Anti-fouling paint

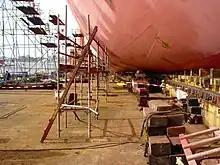
New ship being prepared for launch, showing fresh anti-fouling paint

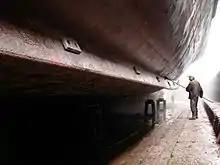
Ship hull being cleaned of fouling in drydock

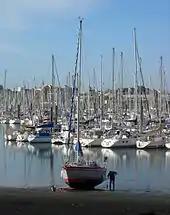

Anti-fouling paint is a specialized category of coatings applied as the outer (outboard) layer to the hull of a ship or boat, to slow the growth of and facilitate detachment of subaquatic organisms that attach to the hull and can affect a vessel's performance and durability. It falls into a category of commercially available underwater hull paints, also known as "bottom paints".